Murder in the Air (film)

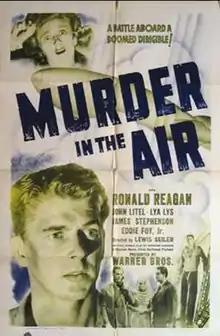
Theatrical release poster

Murder in the Air (aka The Enemy Within) is a 1940 American drama film with science fiction elements directed by Lewis Seiler and written by Raymond L. Schrock. The film stars Ronald Reagan, John Litel, Lya Lys, James Stephenson, Eddie Foy, Jr., Robert Warwick and Victor Zimmerman. "Murder in the Air" was released by Warner Bros. on June 1, 1940.